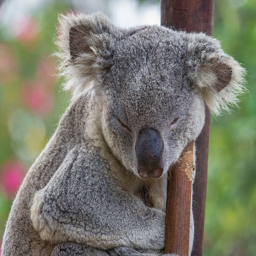
to conserve energy , koalas sleep .